Sky position (RA, Dec in degrees): 338.07, 0.5478
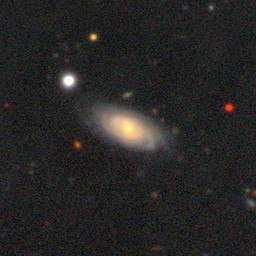
Galaxy morphology: Unbarred Tight Spiral Galaxies